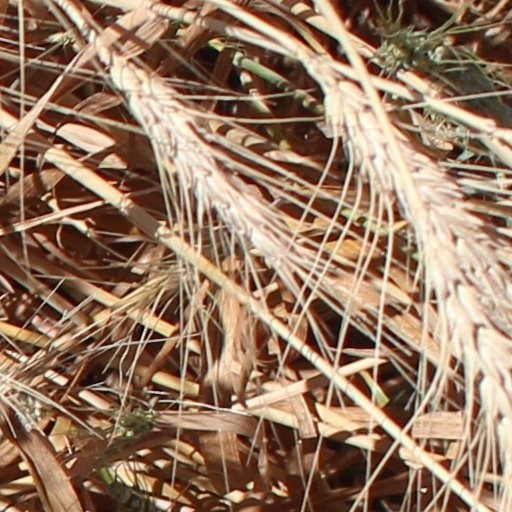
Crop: wheat